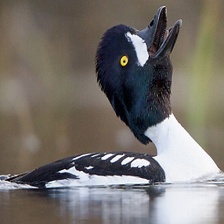
Species: BARROWS GOLDENEYE
Scientific name: BUCEPHALA ISLANDICA
ImageNet parent category: drake